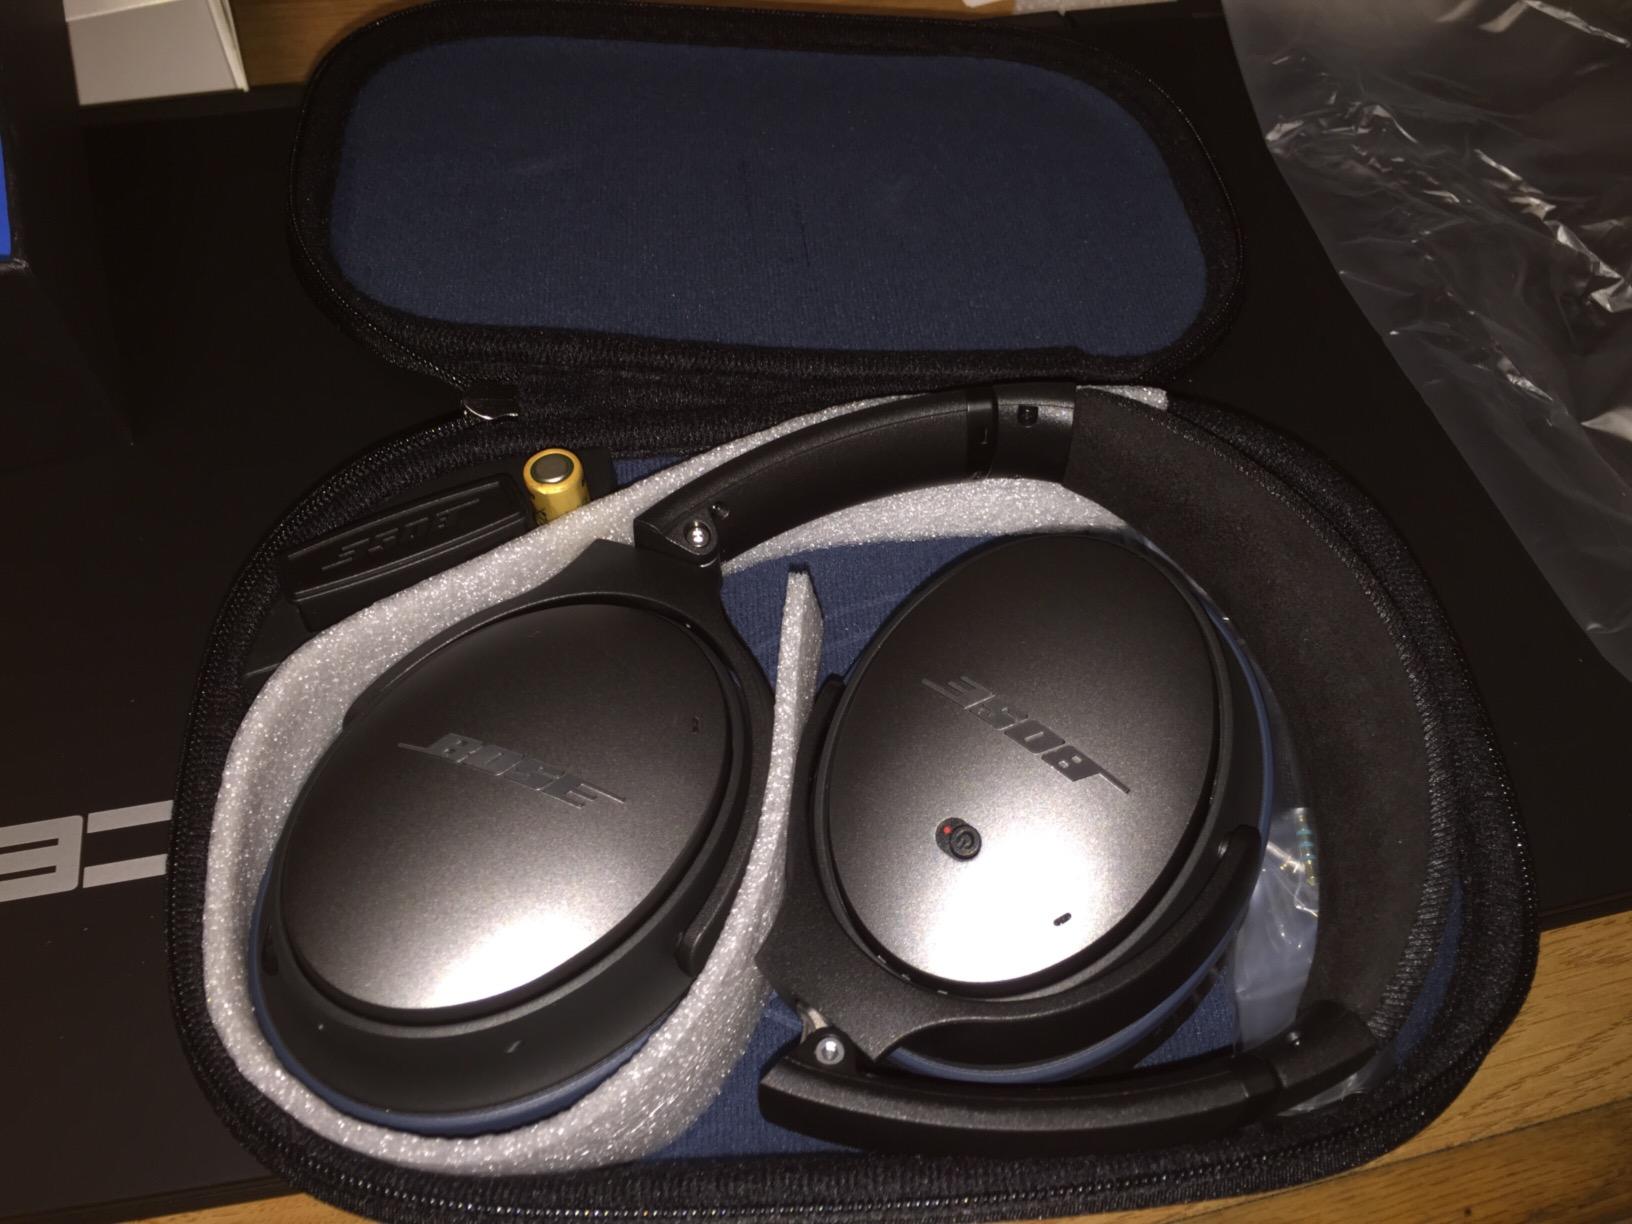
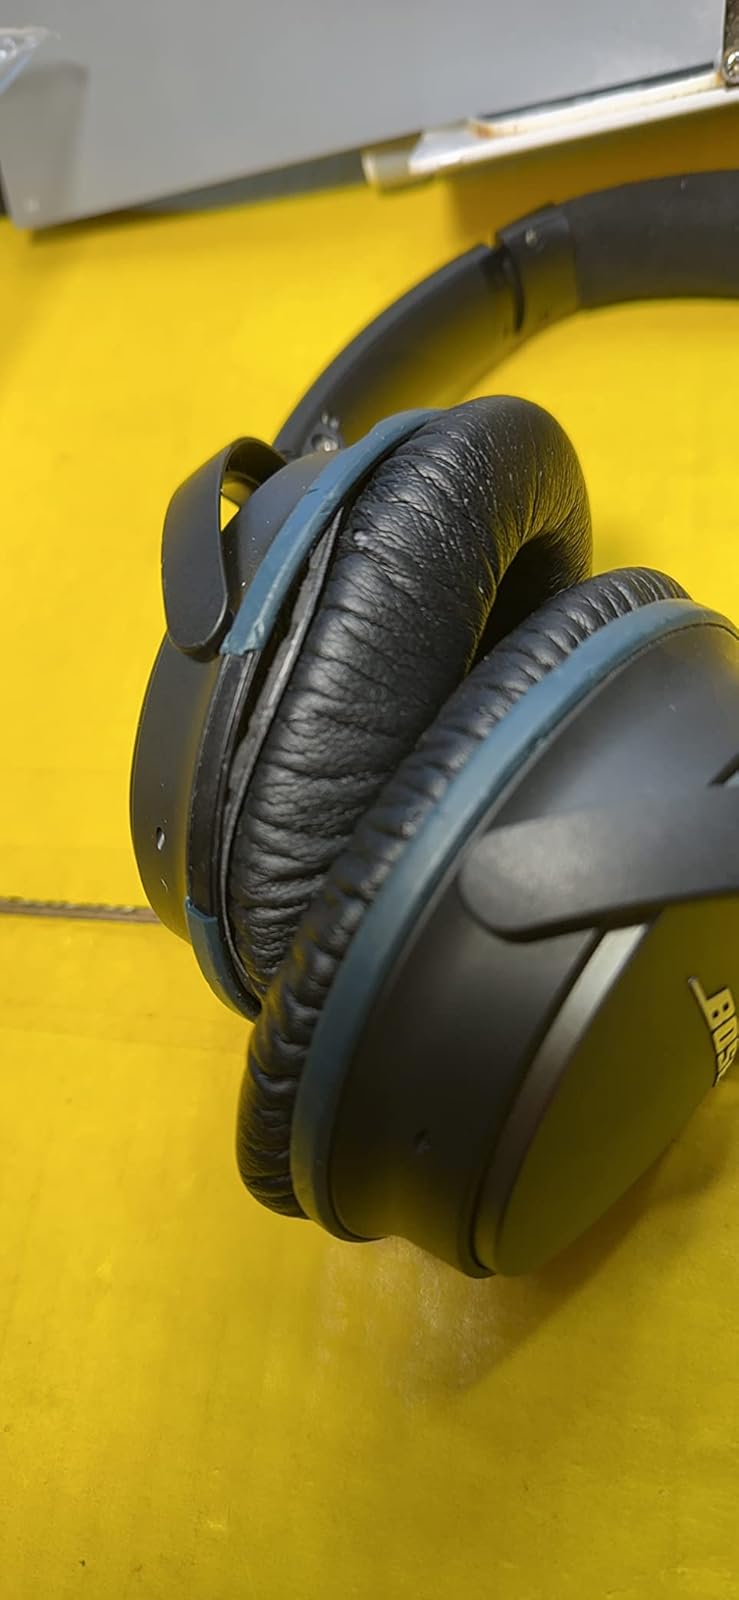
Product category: headphones
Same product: yes